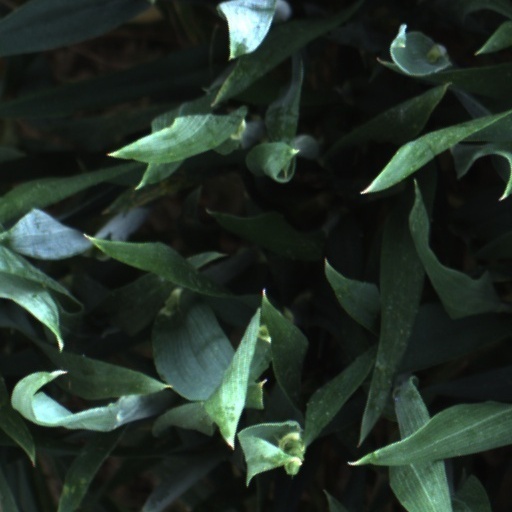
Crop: wheat